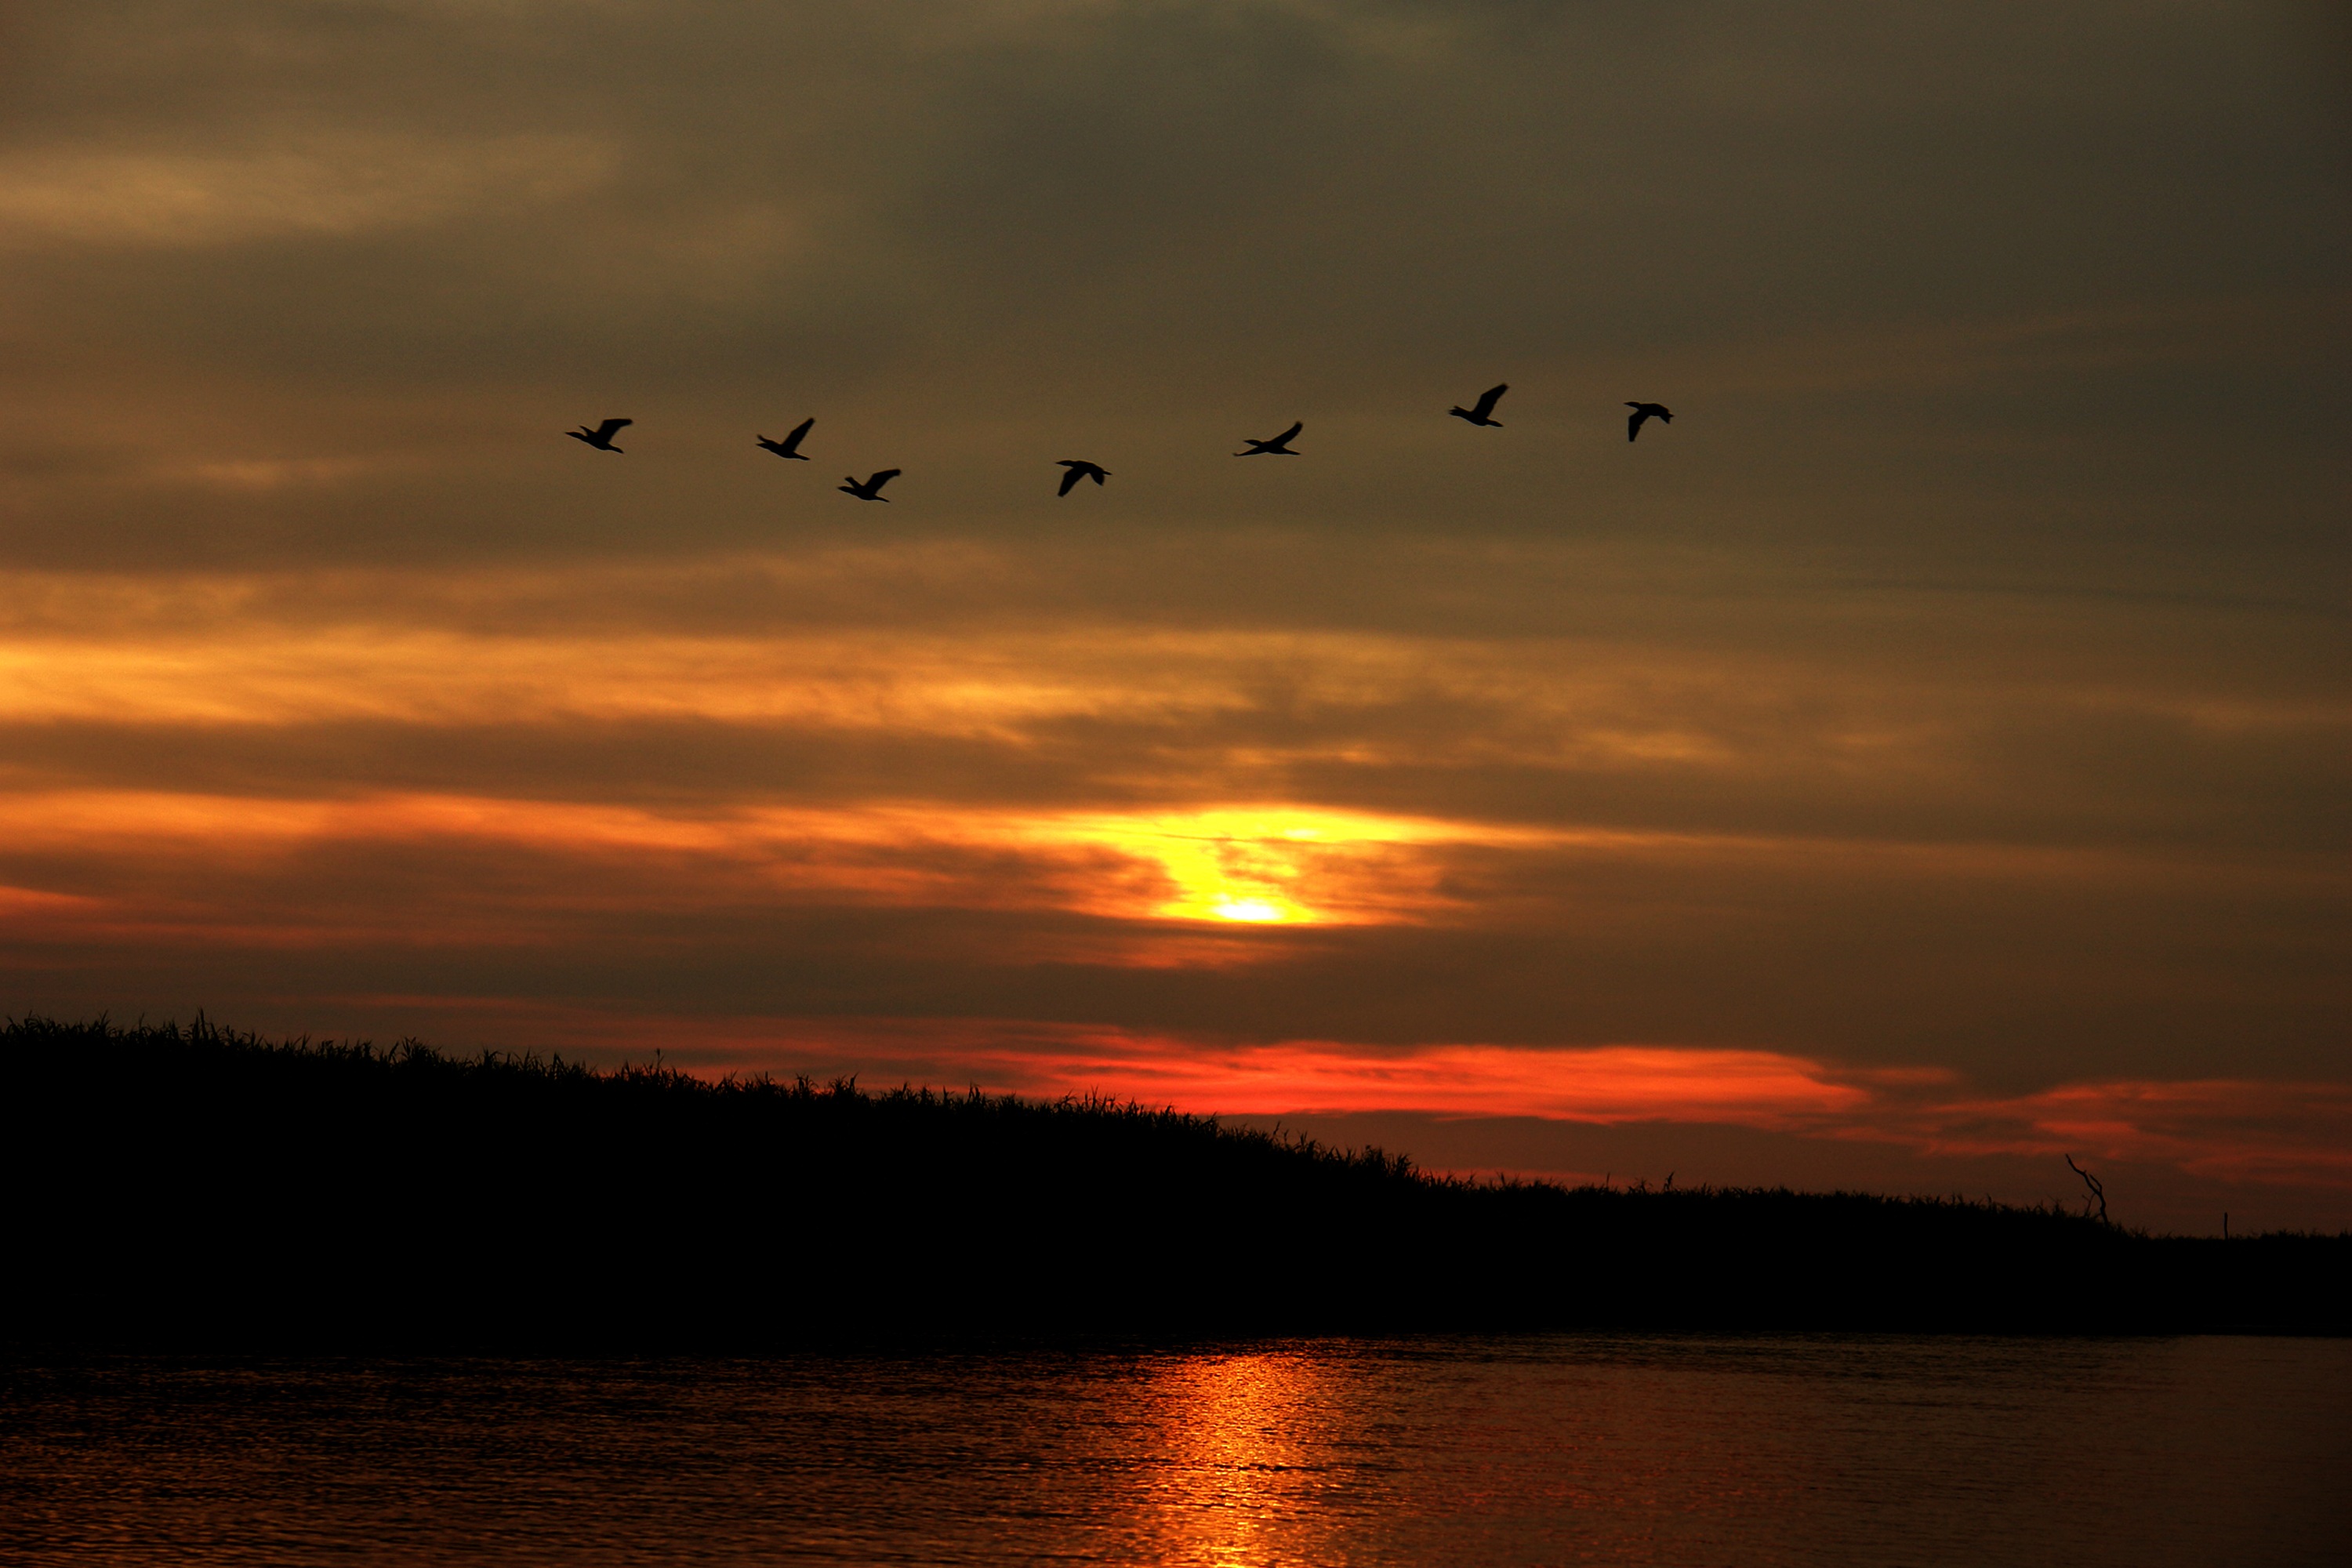
sea, water, nature, horizon, cloud, sky, sun, sunrise, sunset, morning, crossing, dawn, river, dusk, evening, reflection, peace, holiday, calm, birds, amazon, soledad, afterglow, aterdecer, atmospheric phenomenon, red sky at morning